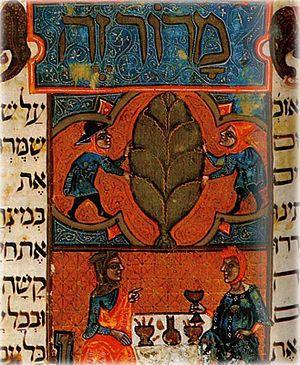
La Haggada ou Haggadah de Pessah est un texte en hébreu ancien utilisé pour la cérémonie du Seder durant Pessa'h, la Pâque juive. La Haggada est ancienne puisqu'elle date de l'époque de la Mishnah, c'est-à-dire d'il y a environ deux mille ans.